Tomasz Młodzianowski

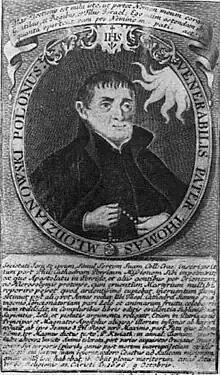
Portrait with Latin motto: "For he is a chosen vessel unto Me, to bear My name before the Gentiles and kings, and the children of Israel; for I will shew him how great things he must suffer for My name's sake" (Acts 9:15-16)

Tomasz Młodzianowski (Dąbrowa coat of arms; 21 December 1622 – 3 or 9 October 1686) was a Polish Jesuit, preacher and writer.